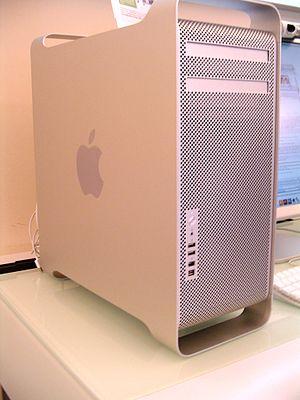
Le Mac Pro est une station de travail 64 bits d'Apple. Il a été présenté pour la première fois lors de la WWDC d’août 2006. Il remplace le Power Mac G5, dont il en reprend le design, et signe la disparition de la dénomination Power Mac parmi les produits Apple.